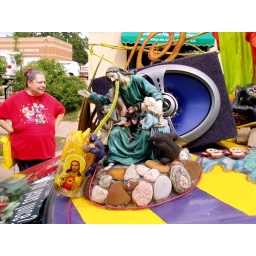
Art Car Parade in Minneapolis - Jesus-Monkey car front roof